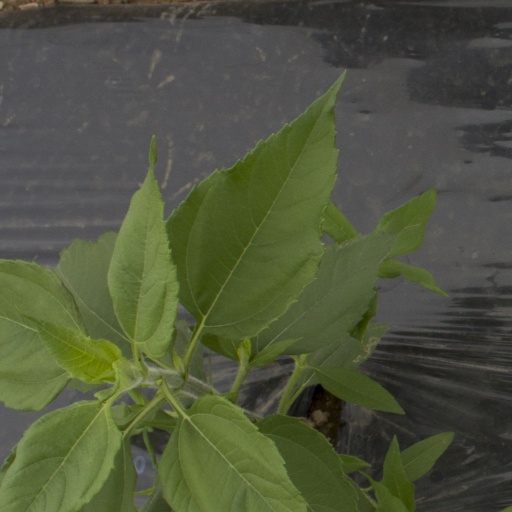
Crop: Jerusalem artichoke